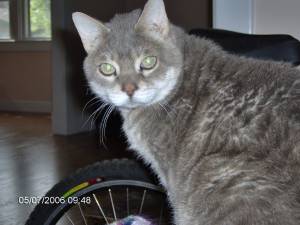
Animal: cat
Breed: bengal